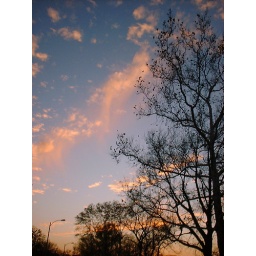
tree against the sky